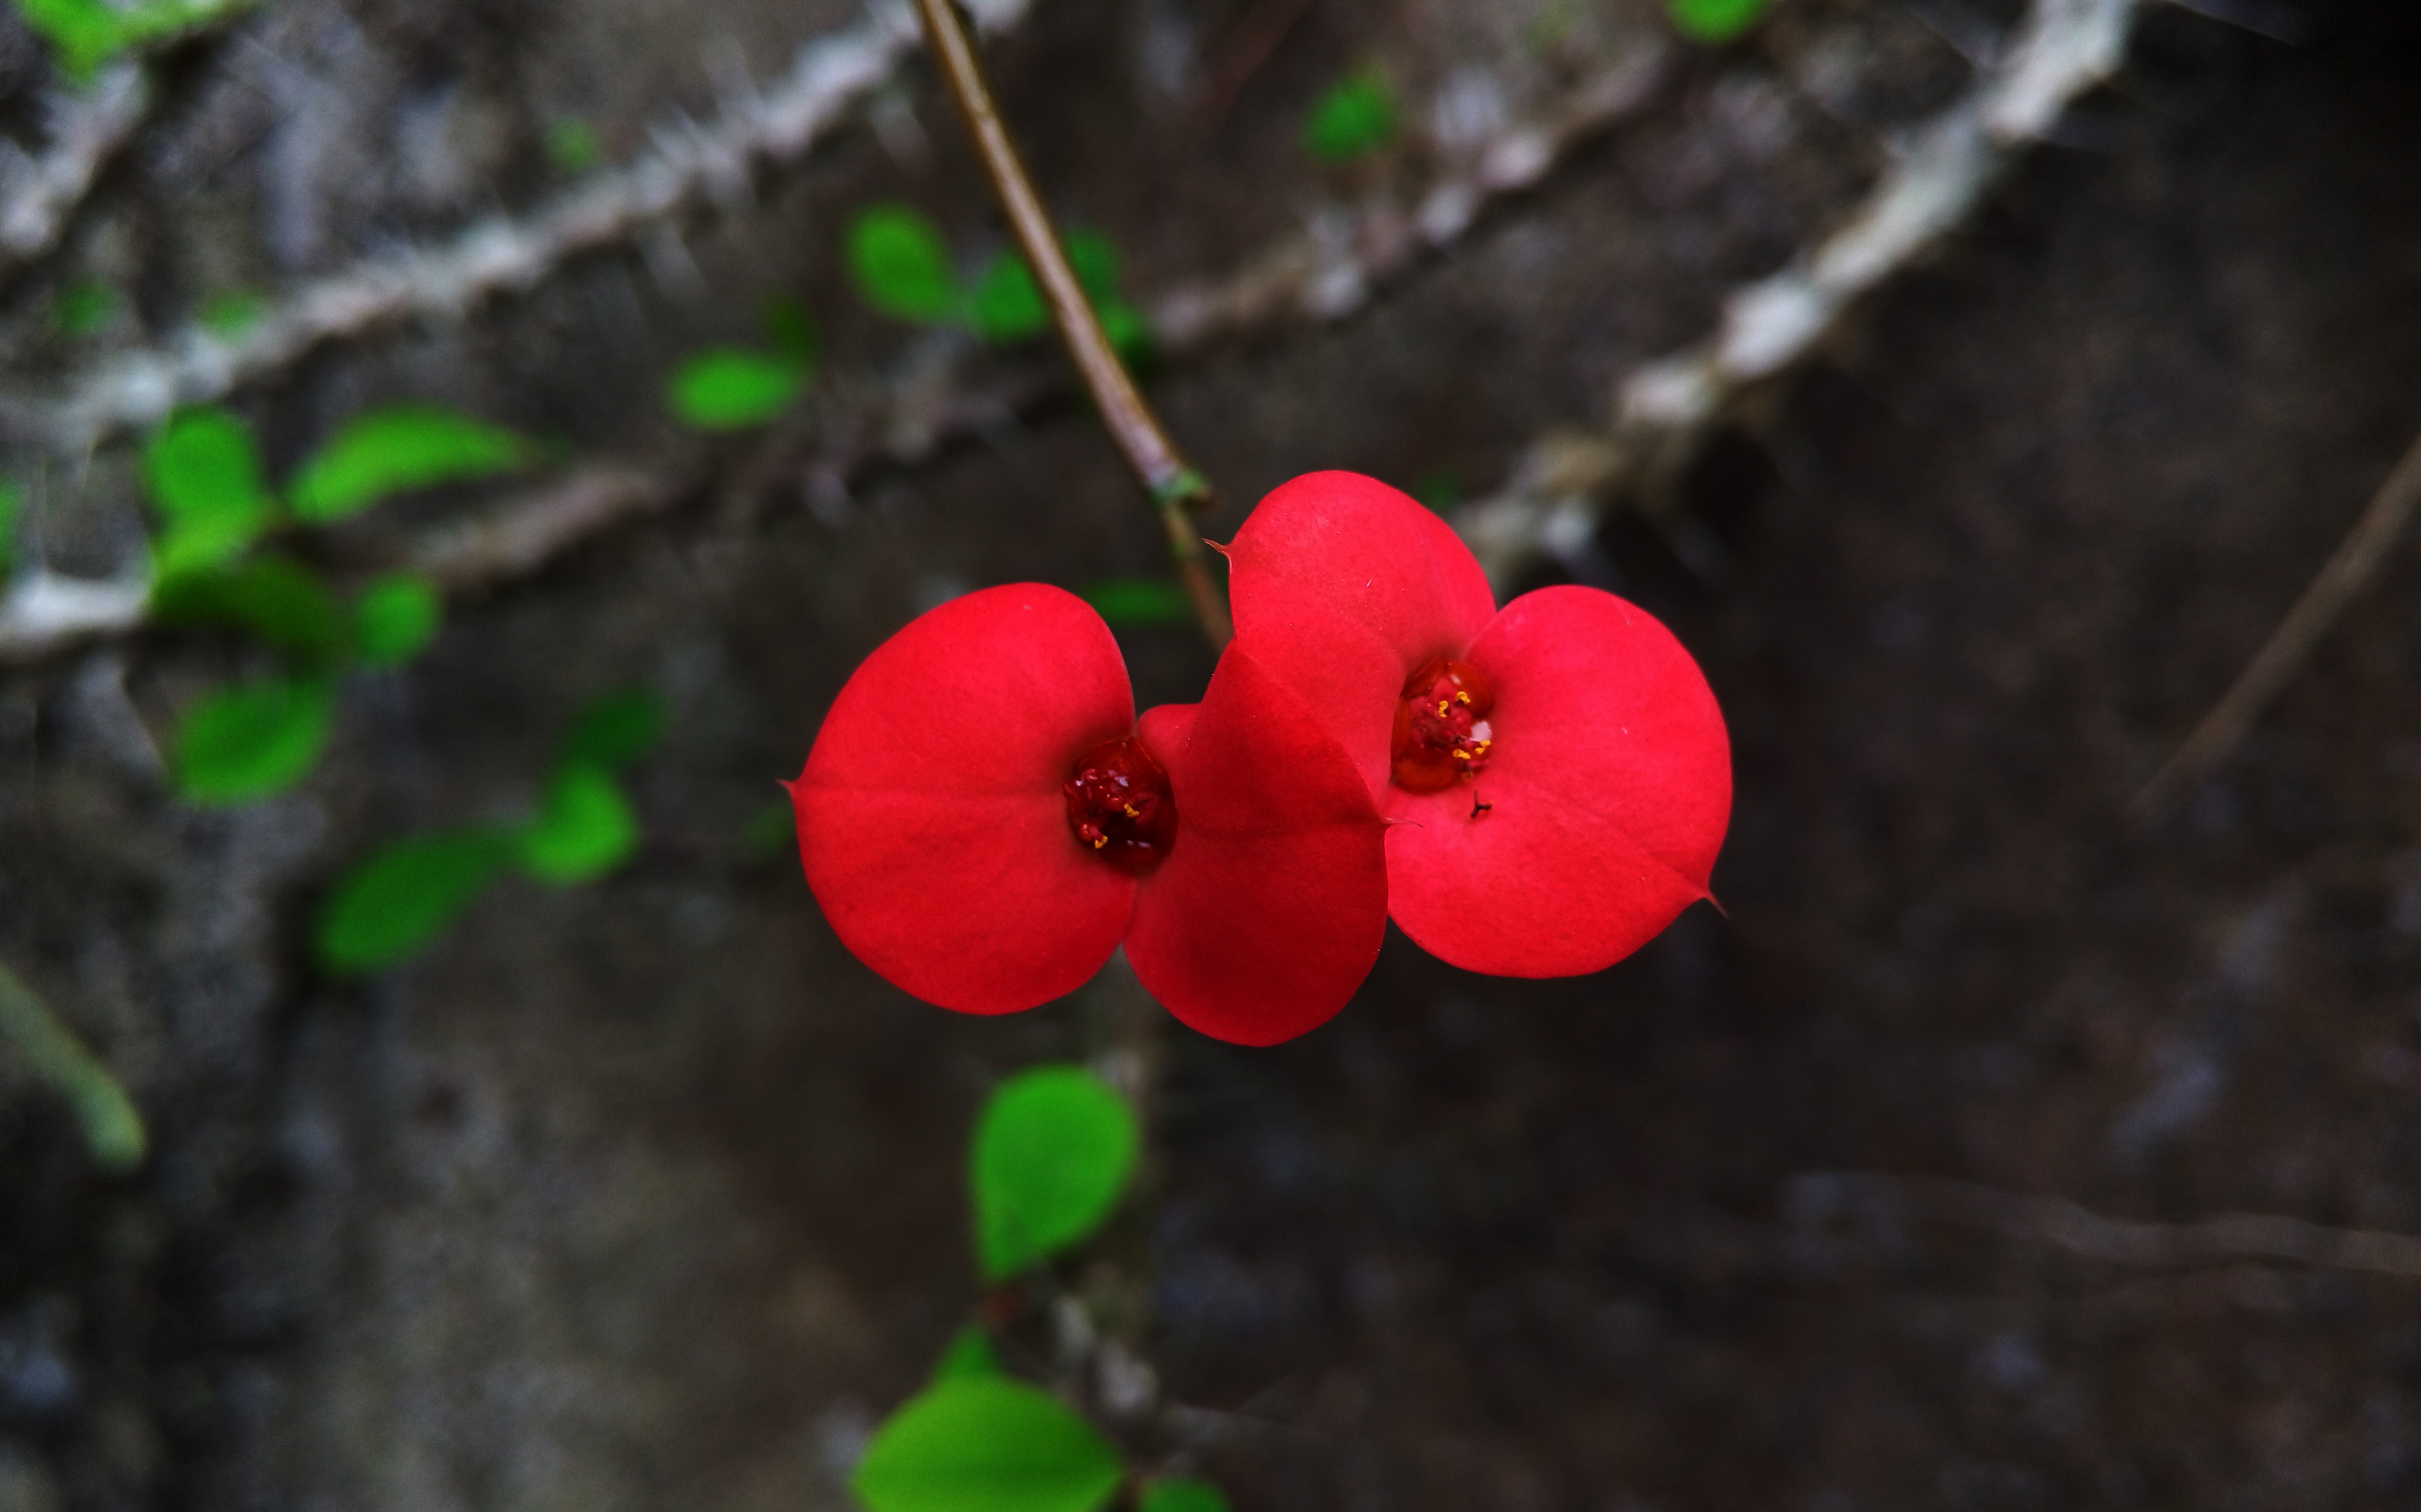
nature, blossom, plant, leaf, flower, petal, green, red, botany, flora, wildflower, close up, shrub, beautiful, macro photography, flowering plant, plant stem, land plant